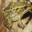
Label: frog